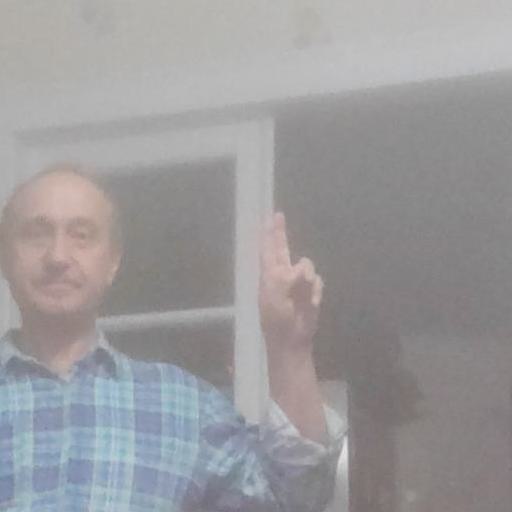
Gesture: two_up